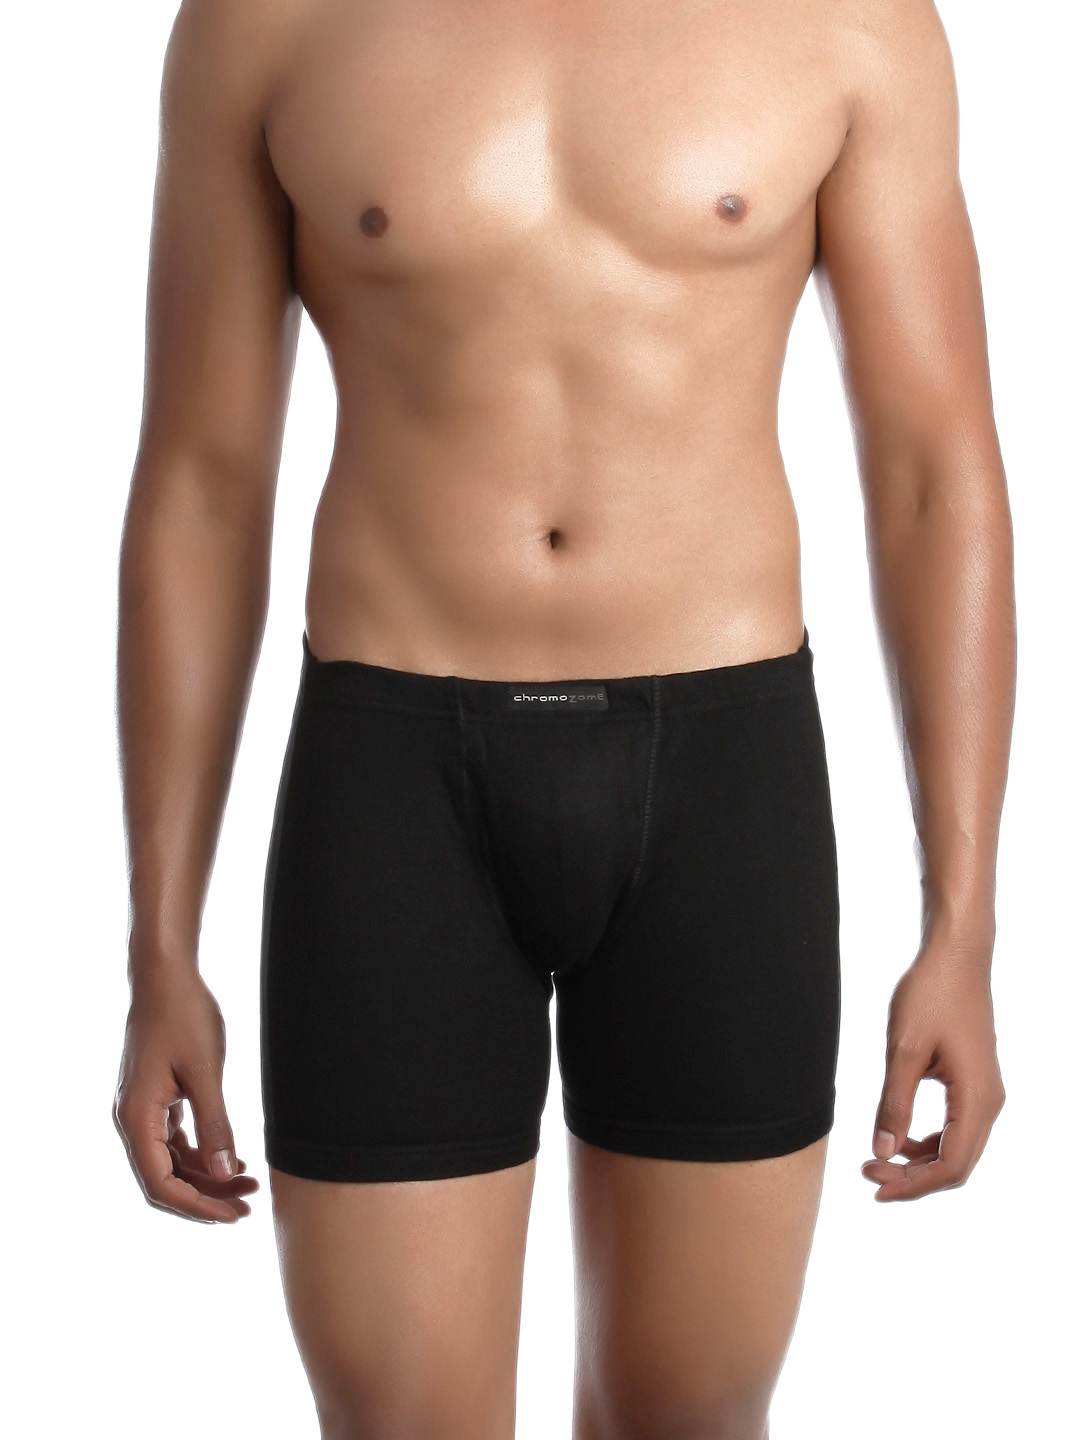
Chromozome Men Black Trunks
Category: Apparel / Innerwear / Trunk
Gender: Men
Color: Black
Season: Summer 2016
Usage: Casual